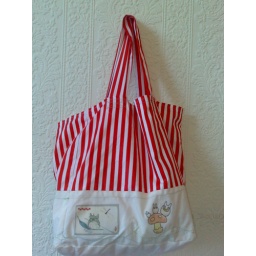
Red and white beach bag with totoro images around bottom(inkjet iron on printoffs)